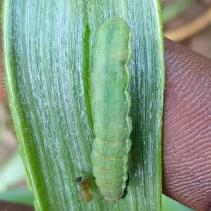
Crop: Onion
Condition: caterpillar-p